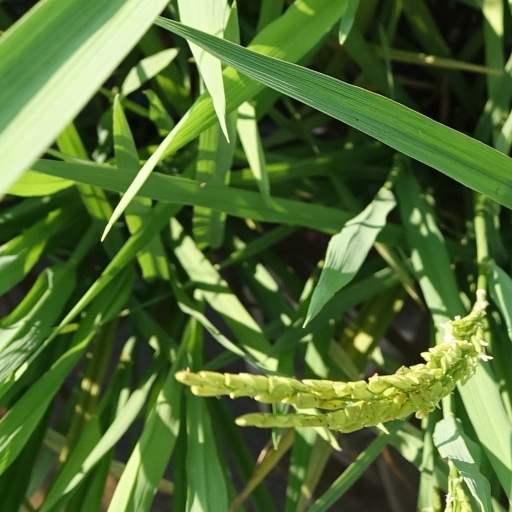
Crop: rice